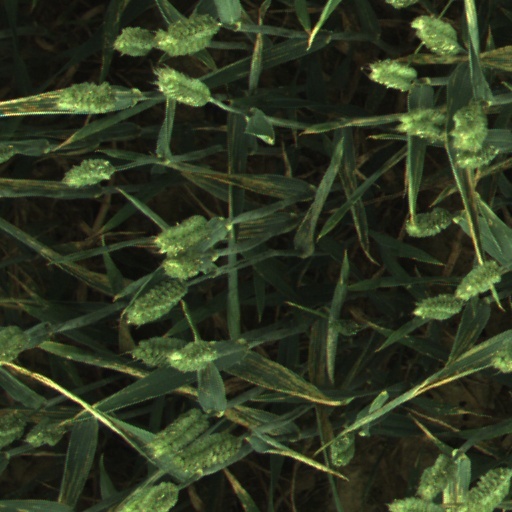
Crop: wheat